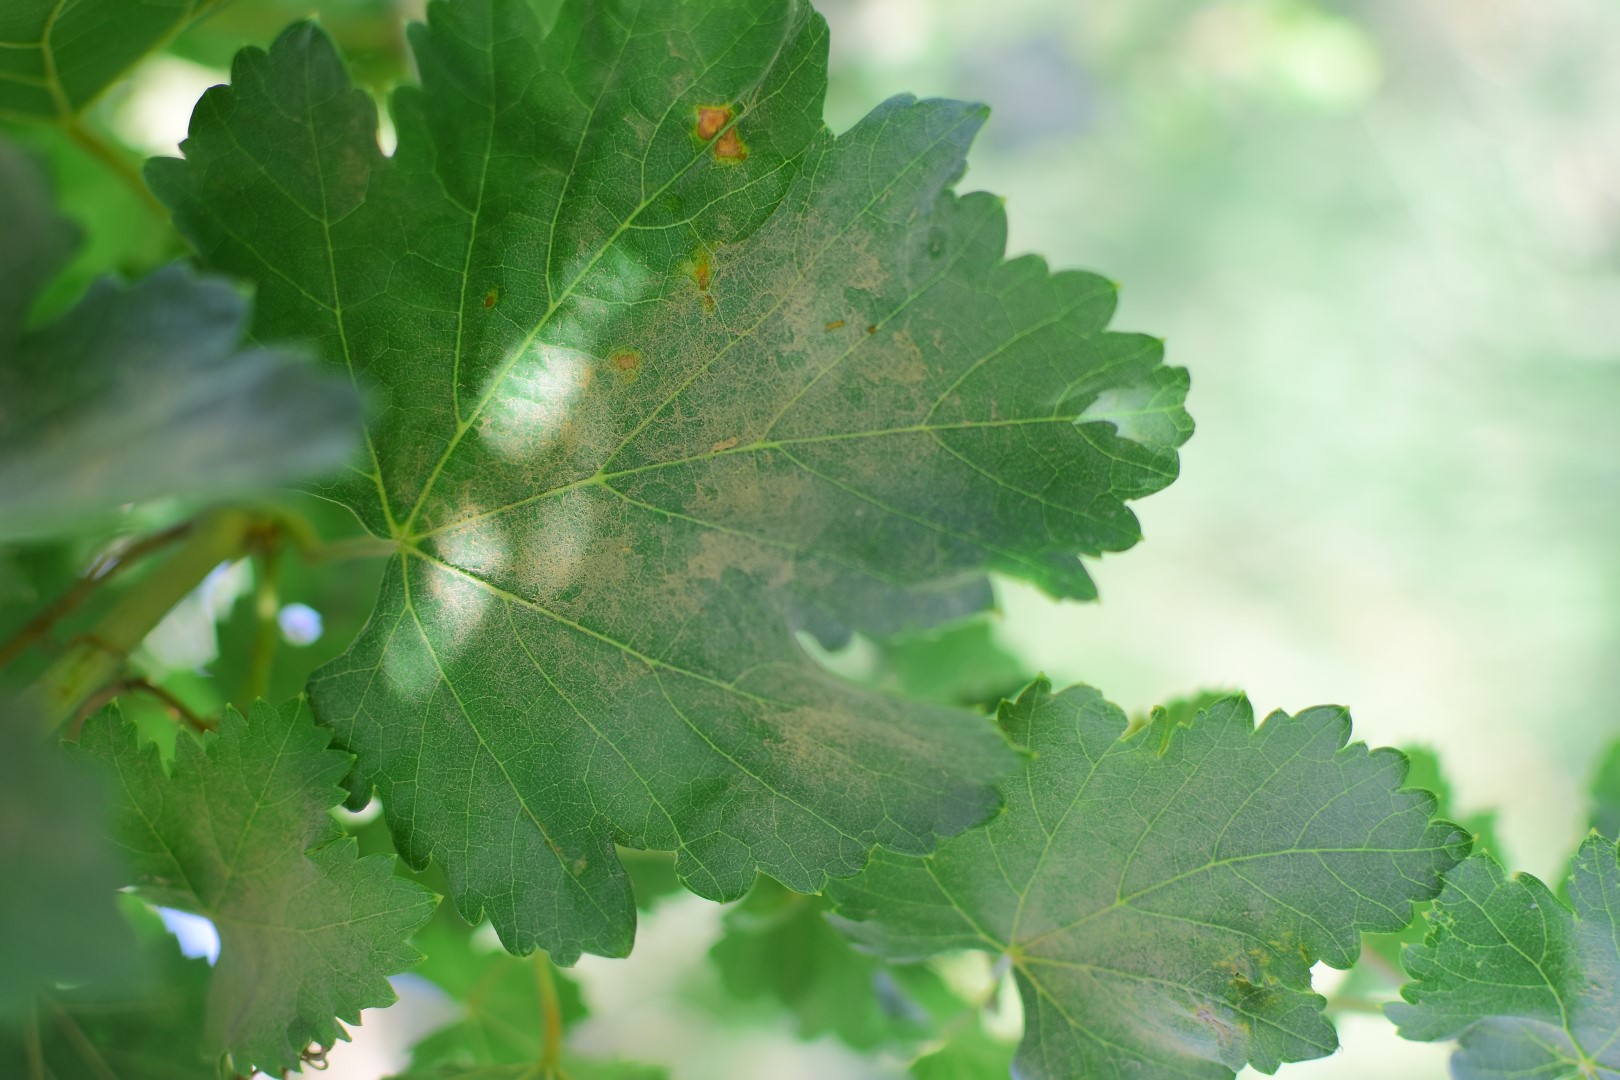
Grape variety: Deas Al-Annz